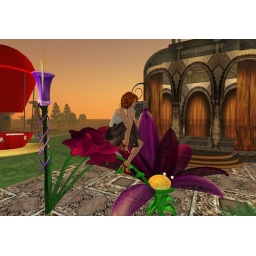
More flower chairs in ImagineNation. I love these things.